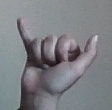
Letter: ya